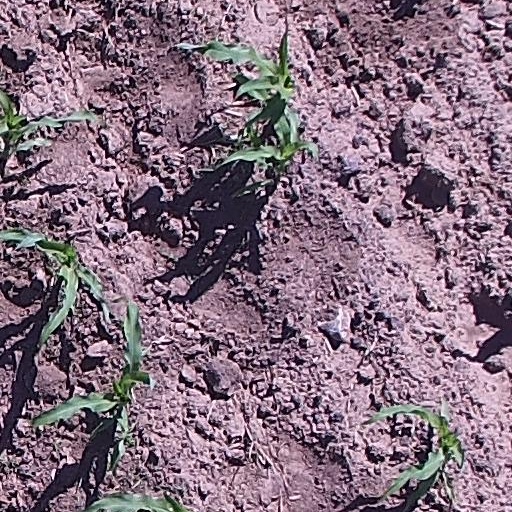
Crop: maize; corn